Greek literature

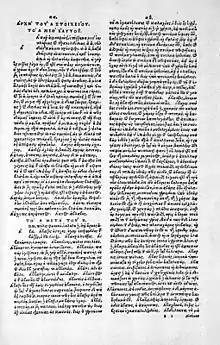
A page from a 16th-century edition of the 10th century Byzantine encyclopaedia of the ancient Mediterranean world, the Suda

Byzantine literature refers to literature of the Byzantine Empire written in Atticizing, Medieval and early Modern Greek.